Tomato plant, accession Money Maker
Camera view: tilt-top (135 deg); turntable rotation: 270 degrees
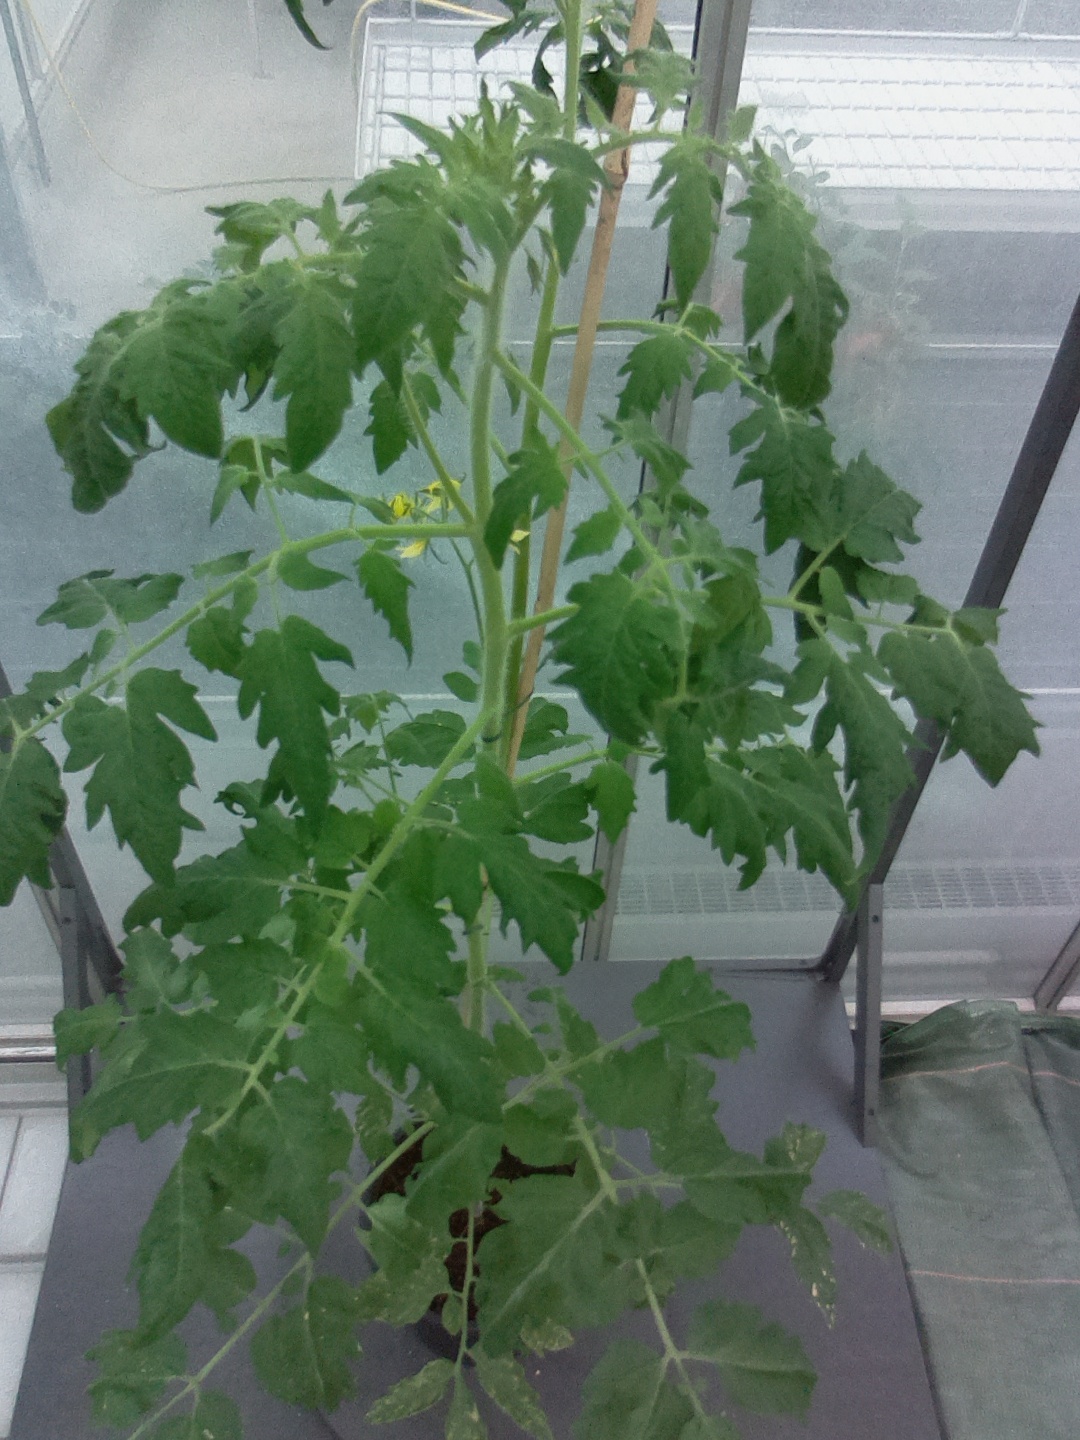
BBCH growth stage 64: 40%-50% of flowers open